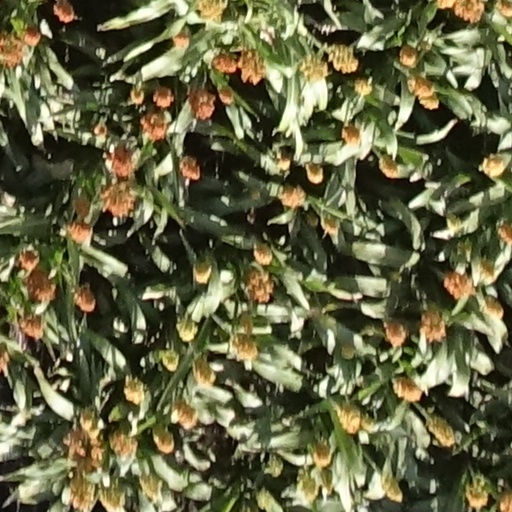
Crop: sorghum